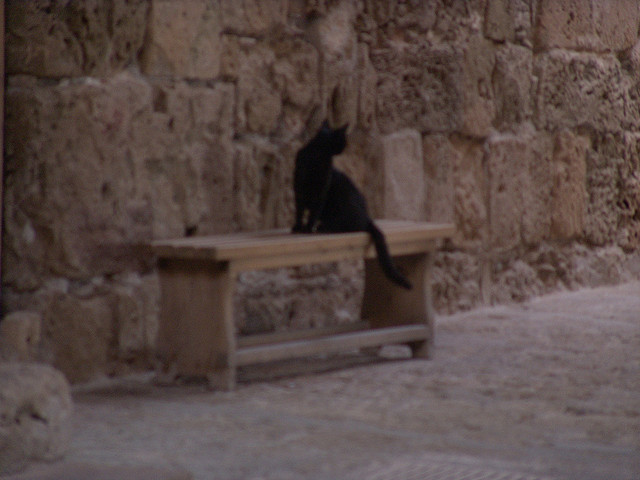
user: Given an image and a question. Answer the question in a short answer. Question: Why would some consider this a sign of bad luck? Short Answer:
assistant: superstition